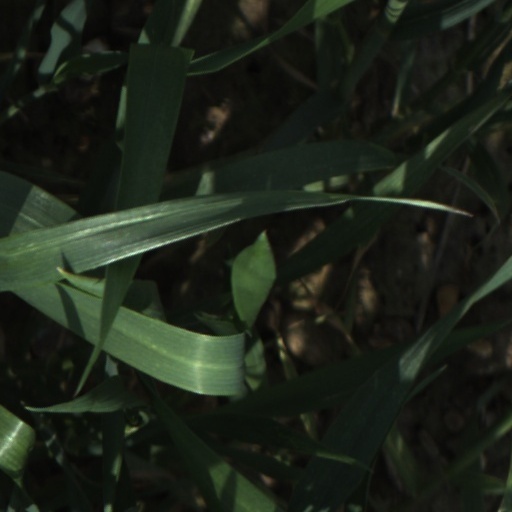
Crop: wheat